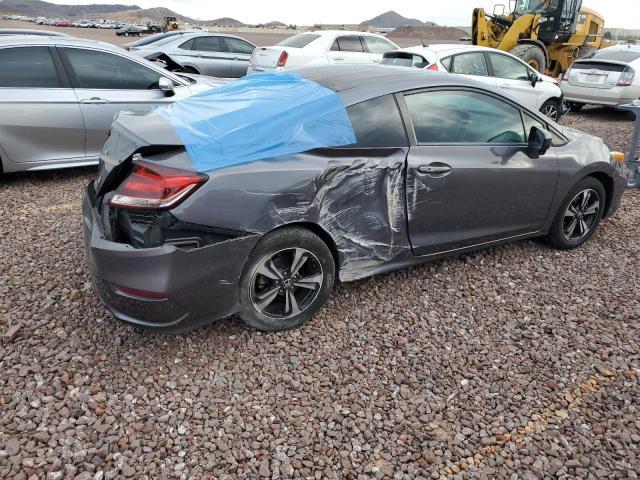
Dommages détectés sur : aile arrière droite, malle, feu arrière droit, pare-choc arrière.
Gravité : mineur